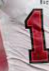
Number: 1